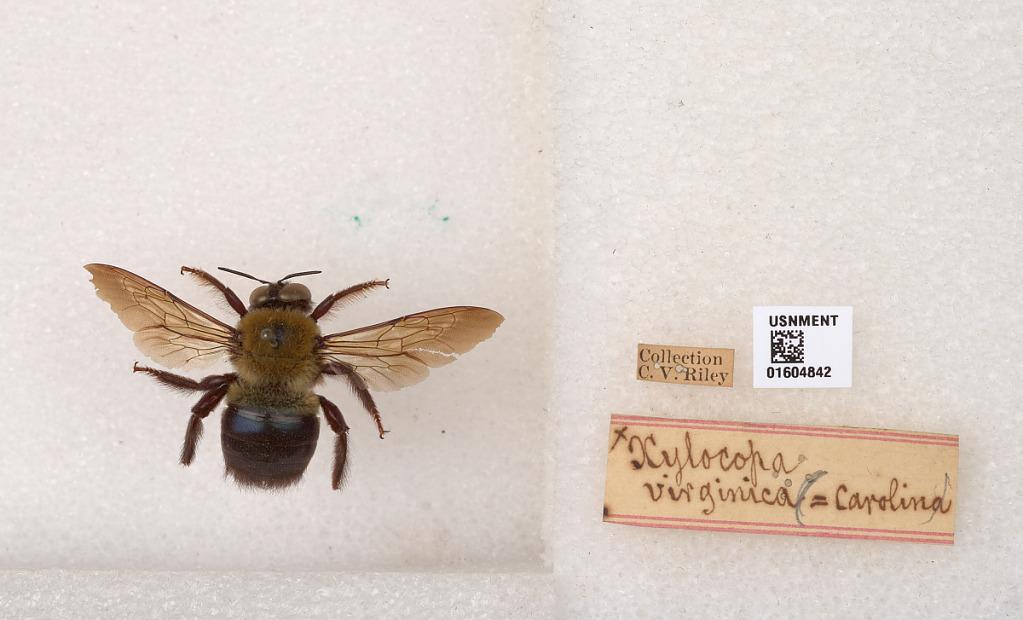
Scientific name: Xylocopa (Xylocopoides) virginica virginica (Linnaeus)